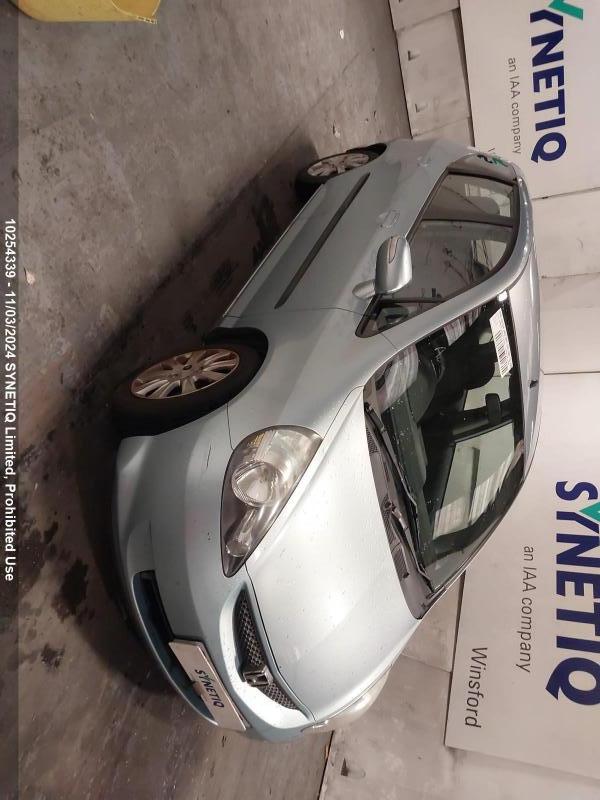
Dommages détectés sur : pare-choc avant, capot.
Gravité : mineur